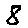
Label: 8